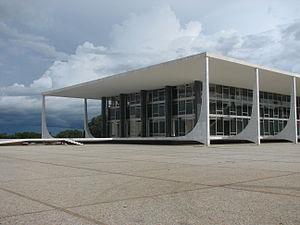
L'Axe monumental est une artère qui constitue le principal axe de circulation de Brasilia, capitale du Brésil.